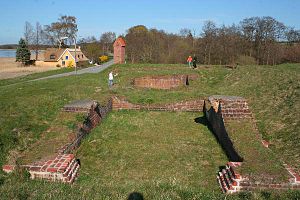
Dronningholm Slot
Nordlige fløj af ruinen af Dronningholm Slot ved Arresø
Dronningholm Slotsruin ved Arresø
Dronningholm Slot var et dansk middelalderslot anlagt ved den fjord i Nordsjælland, som senere skulle blive til Arresø.